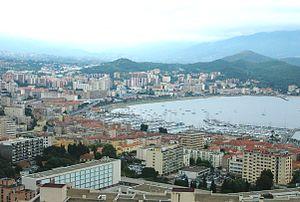
L'unité urbaine d'Ajaccio est une unité urbaine française centrée sur la ville d'Ajaccio, préfecture et première ville du département de la Corse-du-Sud qui fait partie de la collectivité territoriale de Corse.
Le Tour de Corse 1973, disputé du 1ᵉʳ au 2 décembre 1973, est la treizième et dernière manche du championnat du monde des rallyes 1973, inauguré cette même année. C'est également la dernière manche du championnat de France des rallyes.